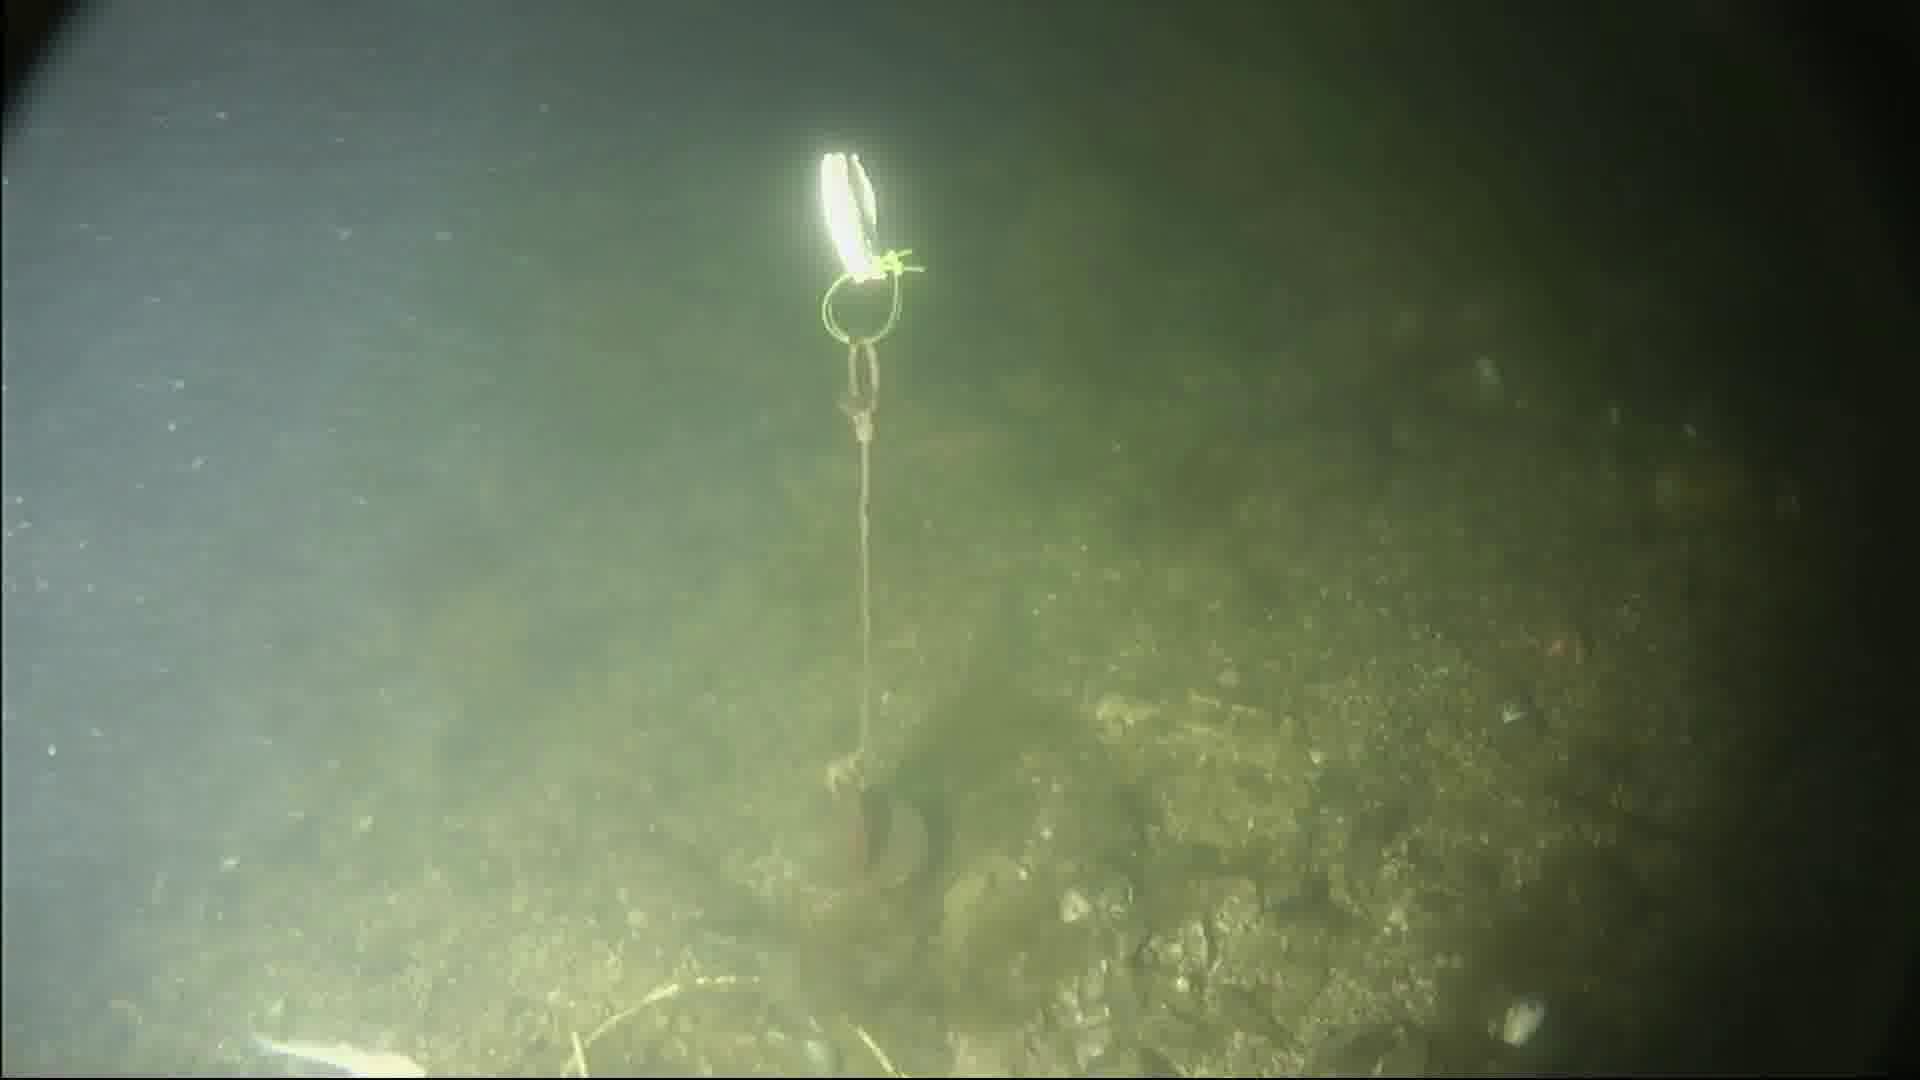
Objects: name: small_fish